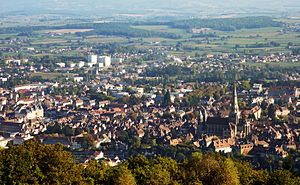
Autun
Panoramaudsigt over Autun
Panoramaudsigt over Autun
Autun er en by beliggende i Frankrig ved floden Arroux. Byen hed i romertiden Augustodunum og har talrige ruiner.